Vickers Viastra

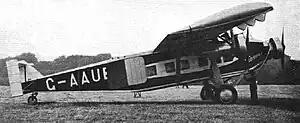
Viastra I

The Vickers Viastra was an all-metal 12-seat passenger high-wing monoplane, with variants powered by one, two and three engines. Two twin-engined Viastras operated commercially in Australia from 1931-6; another served as a Royal transport.